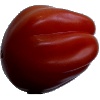
Label: tomato_heart